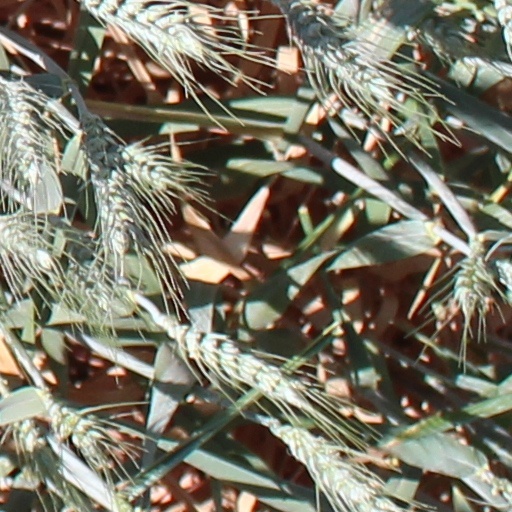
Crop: wheat